Mary Florence Denton

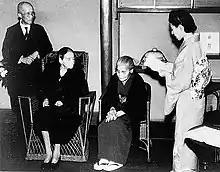
A photograph taken at Mary Florence Denton's 80th birthday celebration in 1937.

While living on the Doshisha campus, she often hosted American visitors to Japan, including Charles Lindbergh and Anne Morrow Lindbergh. In 1936, she hosted a visiting American art collector, Lilla Cabot Perry, who wrote about Denton, "She is doubtless in her late eighties, but made of wire and steel." Denton lived in Japan through World War II, despite several orders for Americans to leave the country. Because of her advanced age and frailty, and out of respect for her long service to the school, Doshisha College arranged for her to stay in her home, officially on house arrest, for the war's duration. Her family in the United States had no news from her during the war, only learning of her survival from an Associated Press report in October 1945.